Ripeness in viticulture

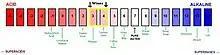
The pH levels for most wine fall between 3 and 4 on the pH scale.

As "ripeness" constitutes a variety of factors, there are many methods that viticulturist and winemakers may use in order to determine when the grapes are sufficiently ripe to harvest. The most common method of determining ripeness involves measuring the sugar, acid and pH levels of the grapes with the purpose of harvesting at point when each number reaches its most ideal range for the type of wine being produced. In recent years, viticulturists and winemakers have shifted away from focusing purely on those numbers towards considering other factors including the ripeness of tannins, the development of flavor precursors and the potential for glycosides to development. A combination of these factors apart from sugar, acid and pH are considered "physiological" ripeness of the grape.